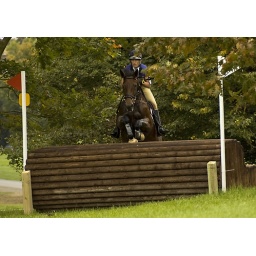
The fence hidden in the trees